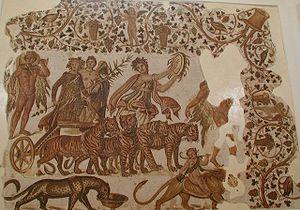
Le triomphe est une cérémonie romaine au cours de laquelle un général vainqueur défile dans Rome à la tête de ses troupes. À défaut de ce triomphe majeur, un général vainqueur pouvait recevoir une ovatio. À partir d'Auguste, le triomphe est réservé à l'empereur et à la famille impériale.
Dans la Rome antique, le vin est une des boissons principales de la population. Le rapport au vin des romains est différent de celui des grecs.
Un défilé militaire ou parade militaire est une formation de soldats dont les mouvements sont restreints. Il peut s'agir d'une forme de défilé. La parade militaire est maintenant essentiellement cérémonielle. Elle peut ou non être précédée par une prise d'armes. Les défilés peuvent aussi jouer un rôle de propagande, quand ils sont utilisés pour exhiber la force militaire apparente d'une nation.
Longtemps, la viticulture fut une spécialité de quelques pays — dont la Grèce, l'Italie, la France, l'Allemagne, l'Espagne et le Portugal — mais aujourd'hui, une cinquantaine de pays peuvent disputer à l'Europe le privilège de planter des vignes et de récolter du vin. La tradition biblique selon laquelle la divinité aurait accordé à Noé échoué sur le mont Ararat le privilège de planter la vigne recouvre une réalité historique puisque les premières vignes cultivées pendant l'Antiquité l'ont été dans le Croissant fertile. Toutefois, les recherches scientifiques ont prouvé que les premières vinifications se sont faites dans l'actuelle Géorgie il y a près de 8'000 ans.